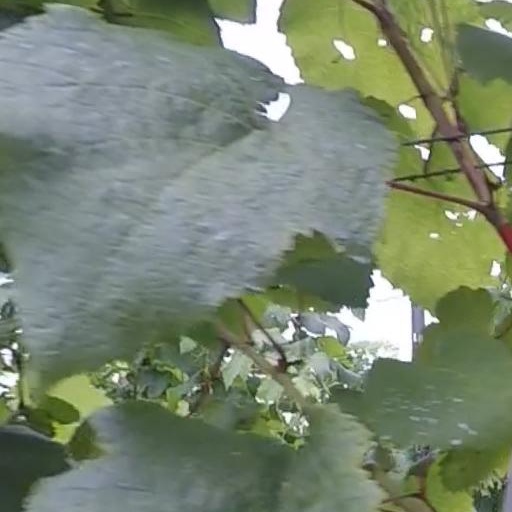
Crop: grape